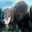
Label: otter